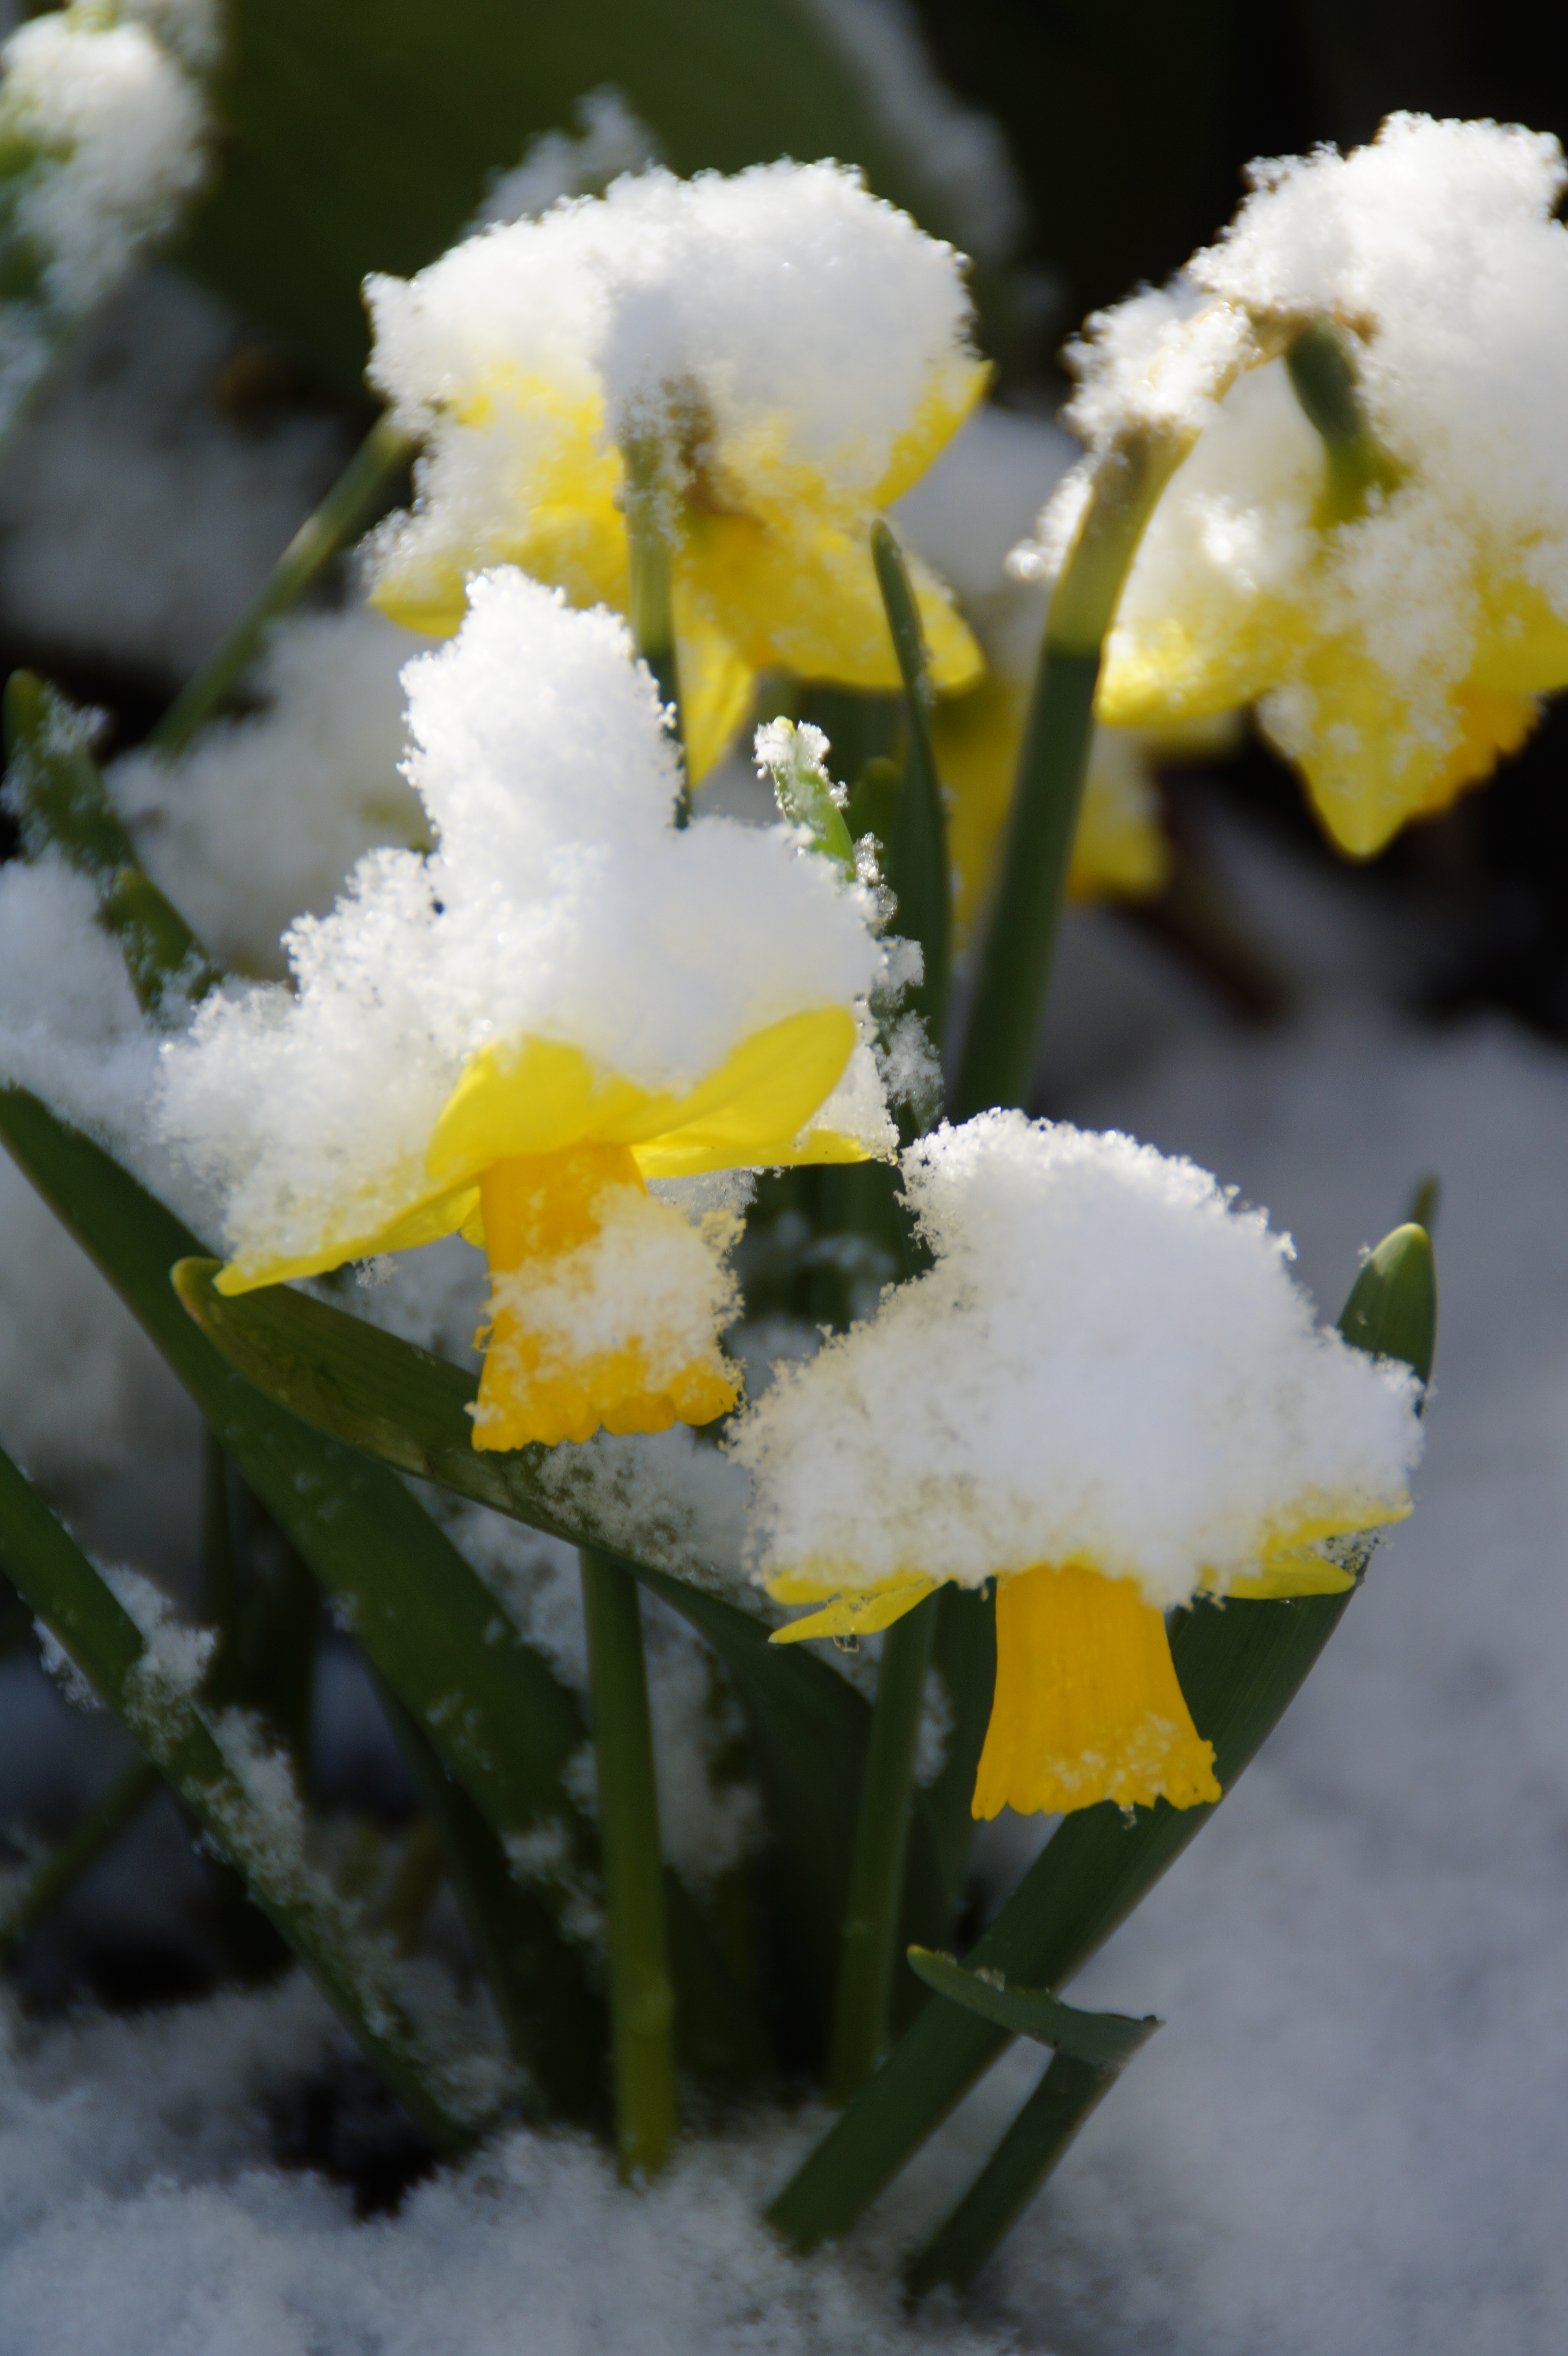
blossom, snow, plant, white, flower, petal, bloom, spring, weather, snowy, botany, yellow, flora, close up, daffodils, narcissus, april, winter blast, macro photography, flowering plant, narcissus pseudonarcissus, cattleya, april weather, osterglocken, land plant, end of winter